Junior Eurovision Song Contest 2013

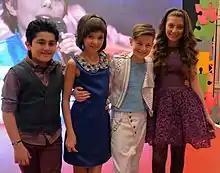
Some spokespersons from the 2013 edition: David Vardanyan (Armenia), Mariya Bakhireva (Russia), Denis Midone (Moldova), and Maxine Pace (Malta)

On 30 September 2013, it was confirmed that Timur Miroshnychenko would host the contest alongside Zlata Ognevich.